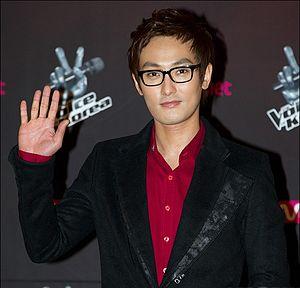
Ahn Chil-hyun, mieux connu sous son nom de scène Kangta est un chanteur sud-coréen, il s'est fait connaitre comme chanteur du boys band H.O.T.